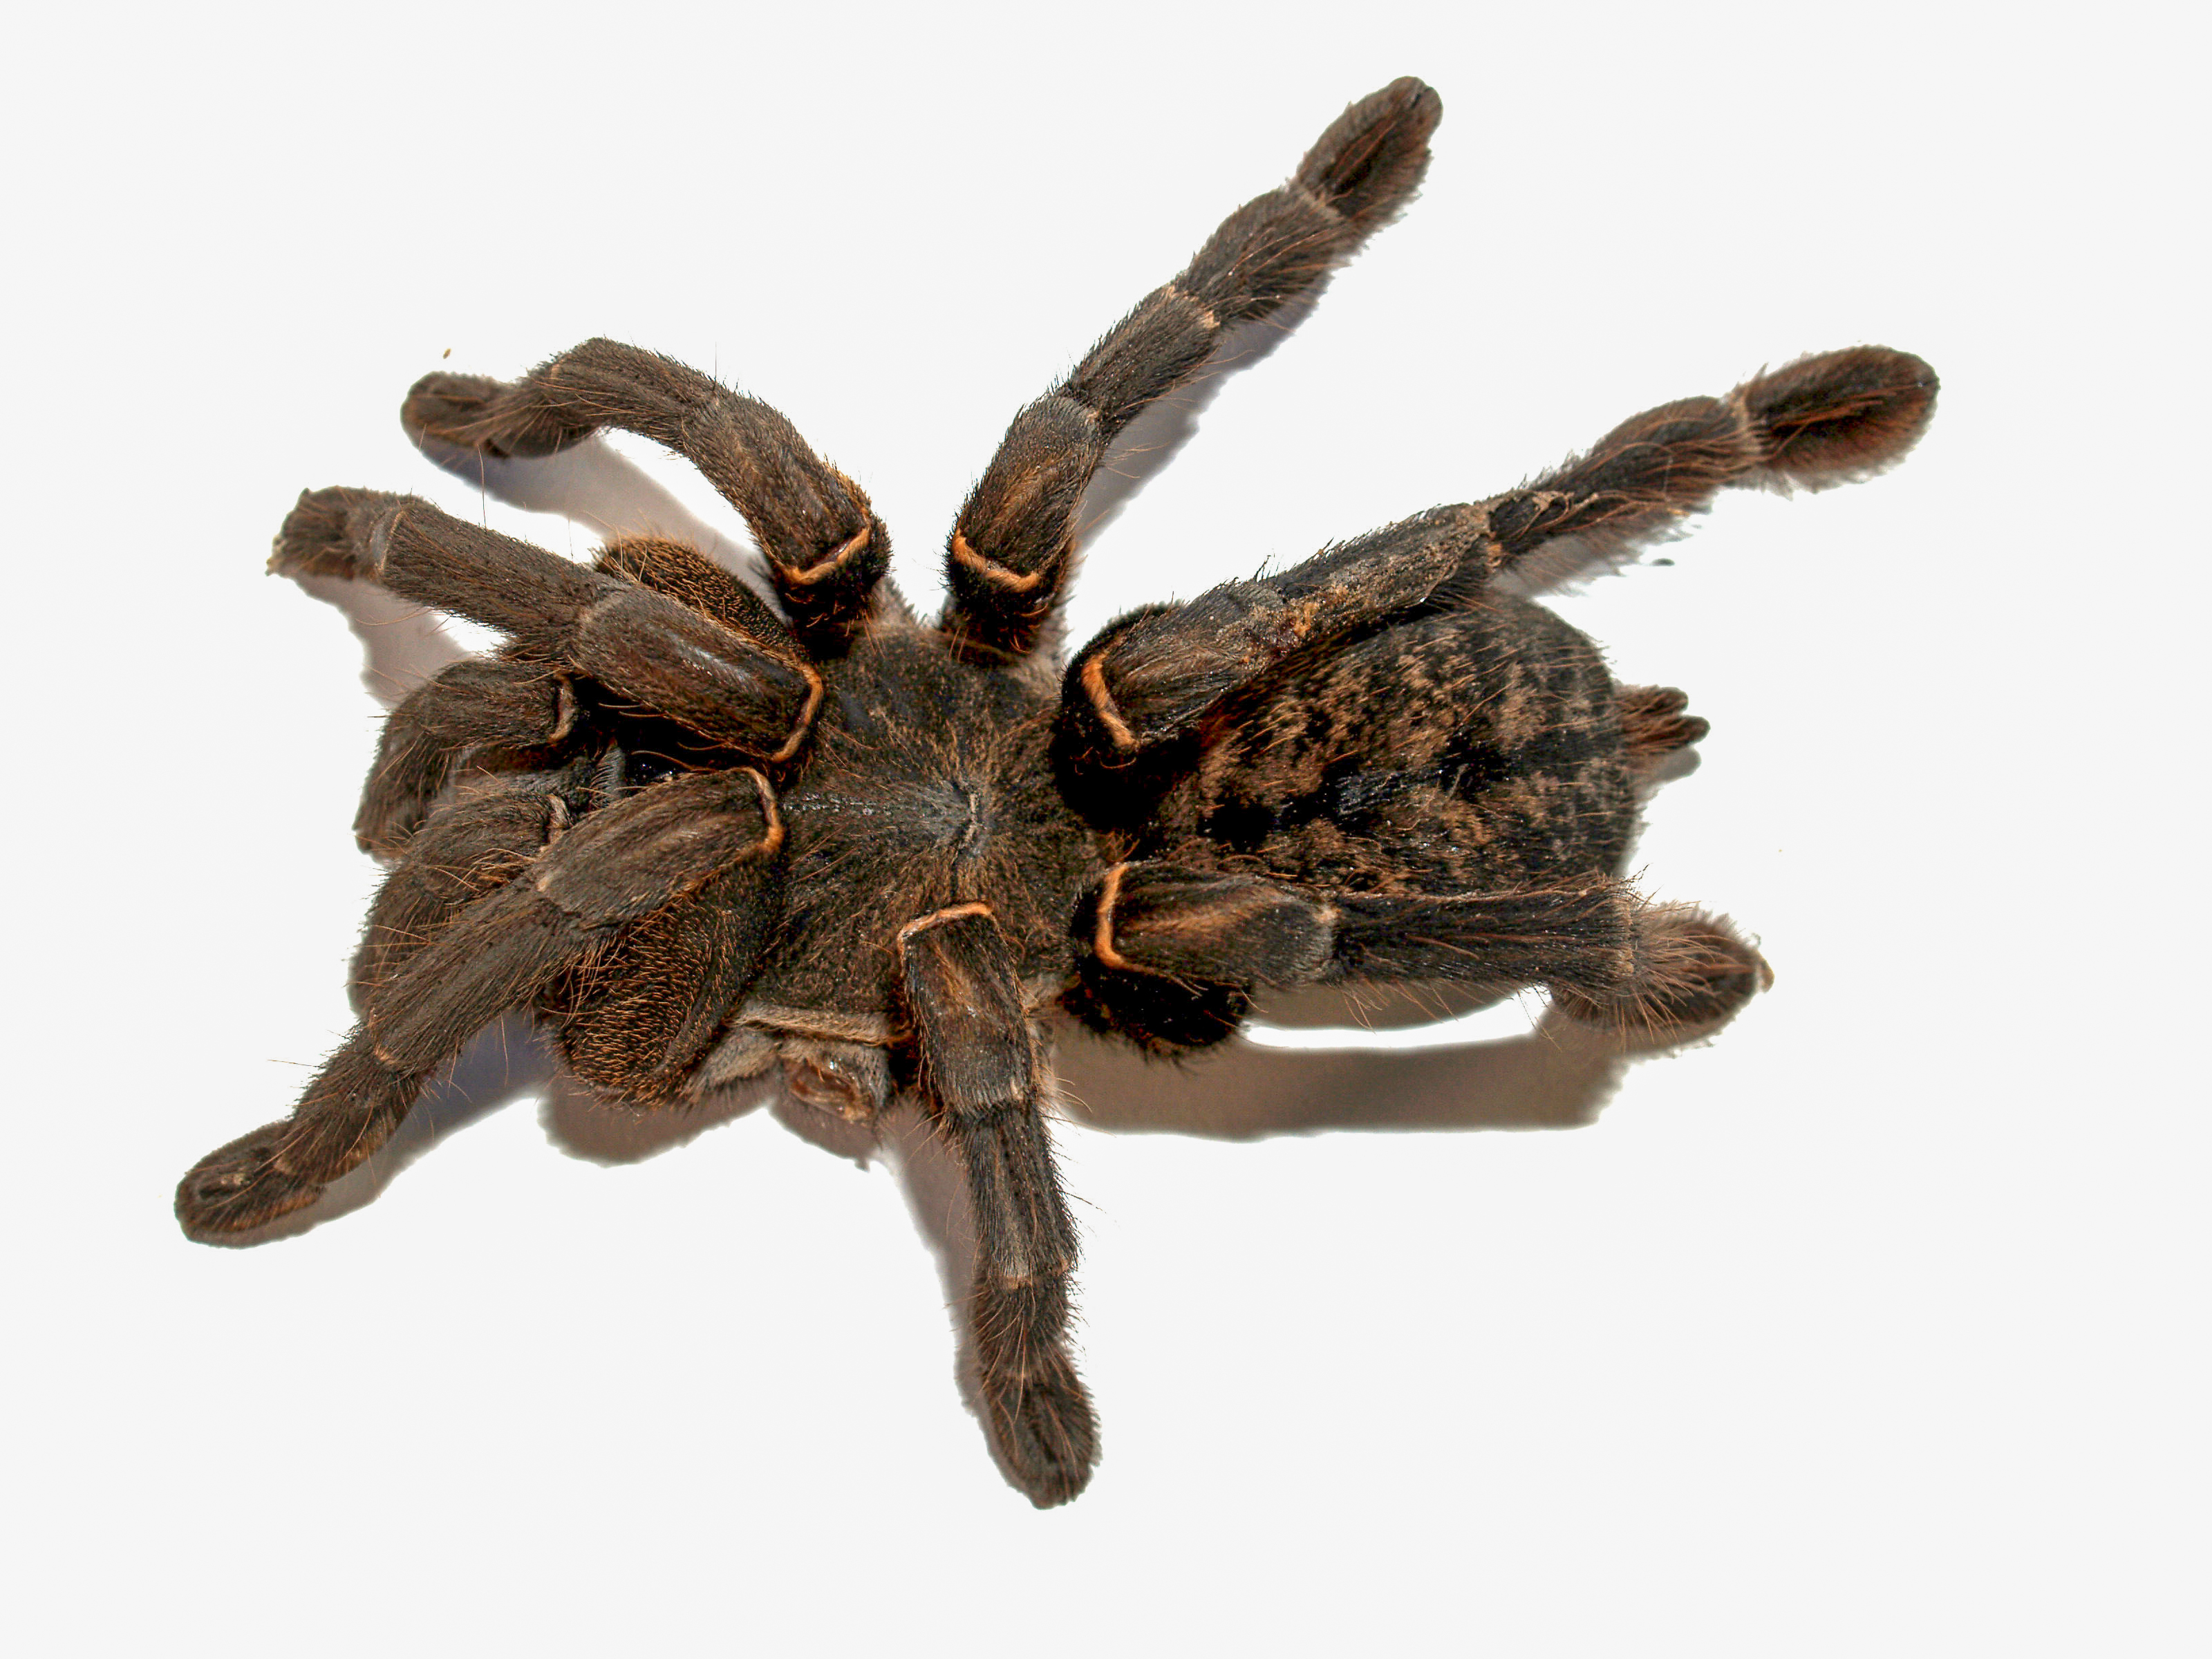
spider, tarantula, animal, white, isolated, wildlife, nature, arachnid, creepy, studio, hairy, wild, poisonous, arachnophobia, black, brown, female, insect, venom, macro, species, bird, hair, legs, arthropod, fear, leg, danger, crawly, furry, invertebrate, organism, membrane winged insect